William Robinson (inventor)

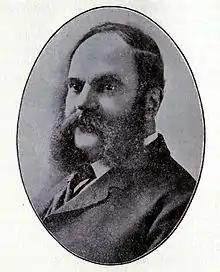

William Robinson (November 22, 1840 – January 2, 1921) was an American inventor, electrical engineer, mechanical engineer and businessman. He invented the first track circuit used in railway signaling, a major development that improved railroad safety and efficiency.